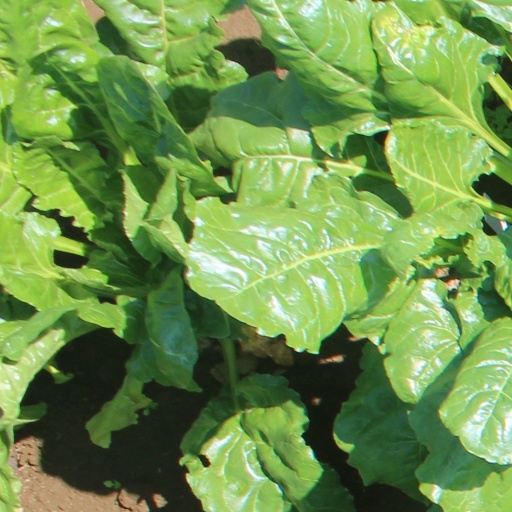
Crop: sugar beet